Percy Lindo

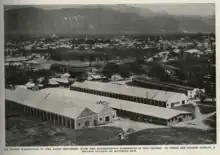
The bonded warehouses of Lindo Brothers

In 1937, Cecil Lindo told a journalist: "I have one million gallons of rum stored. When any quantity of the matured rums is taken out, the stock is immediately replenished."